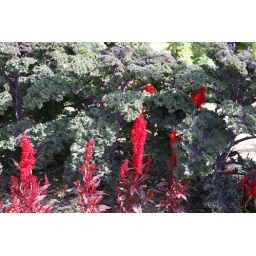
I like the contrast of the red plants against the blue-green foliage.